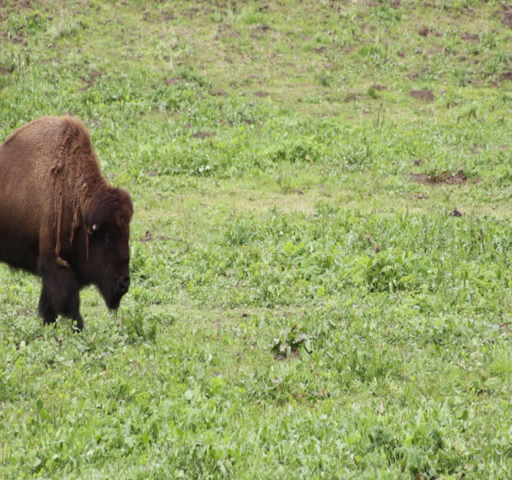
bison slowly walking in and out of frame in a green field